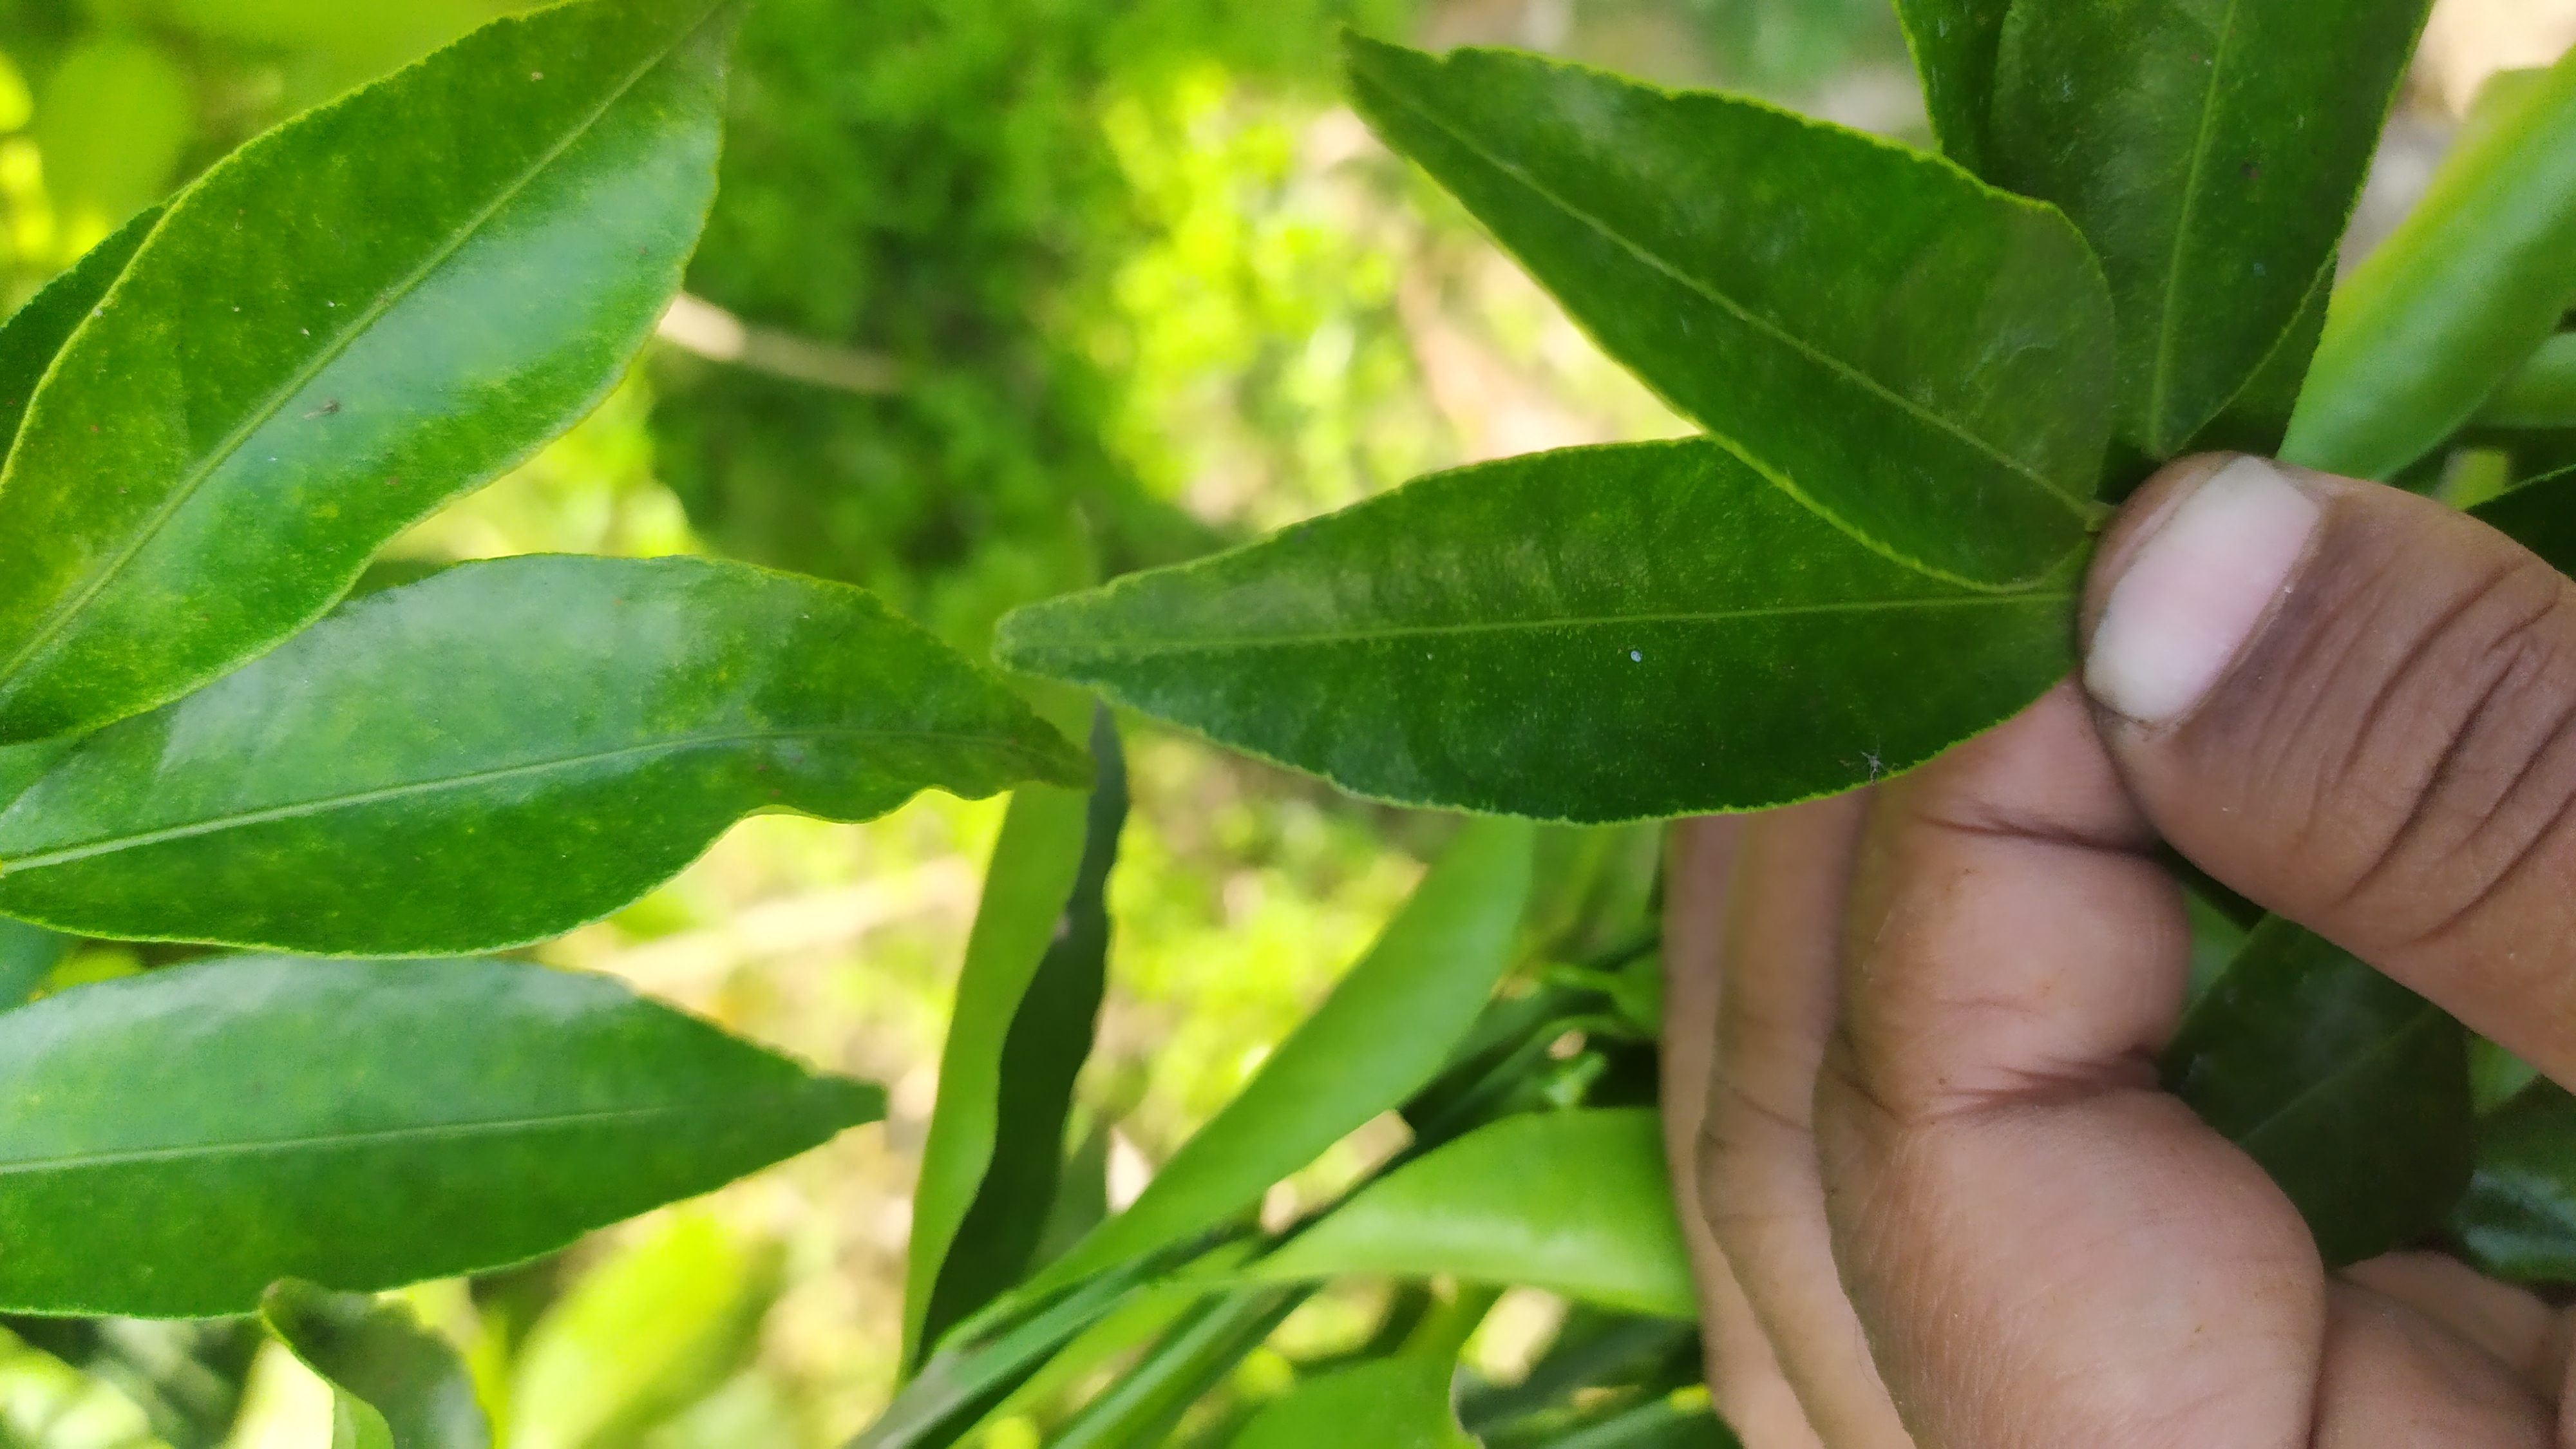
Mandarin leaf variety: Mandaring